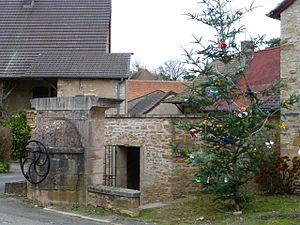
Lavoir de Bissy-sous-Uxelles (71)
Bissy-sous-Uxelles est une commune française située dans le département de Saône-et-Loire en région Bourgogne-Franche-Comté.